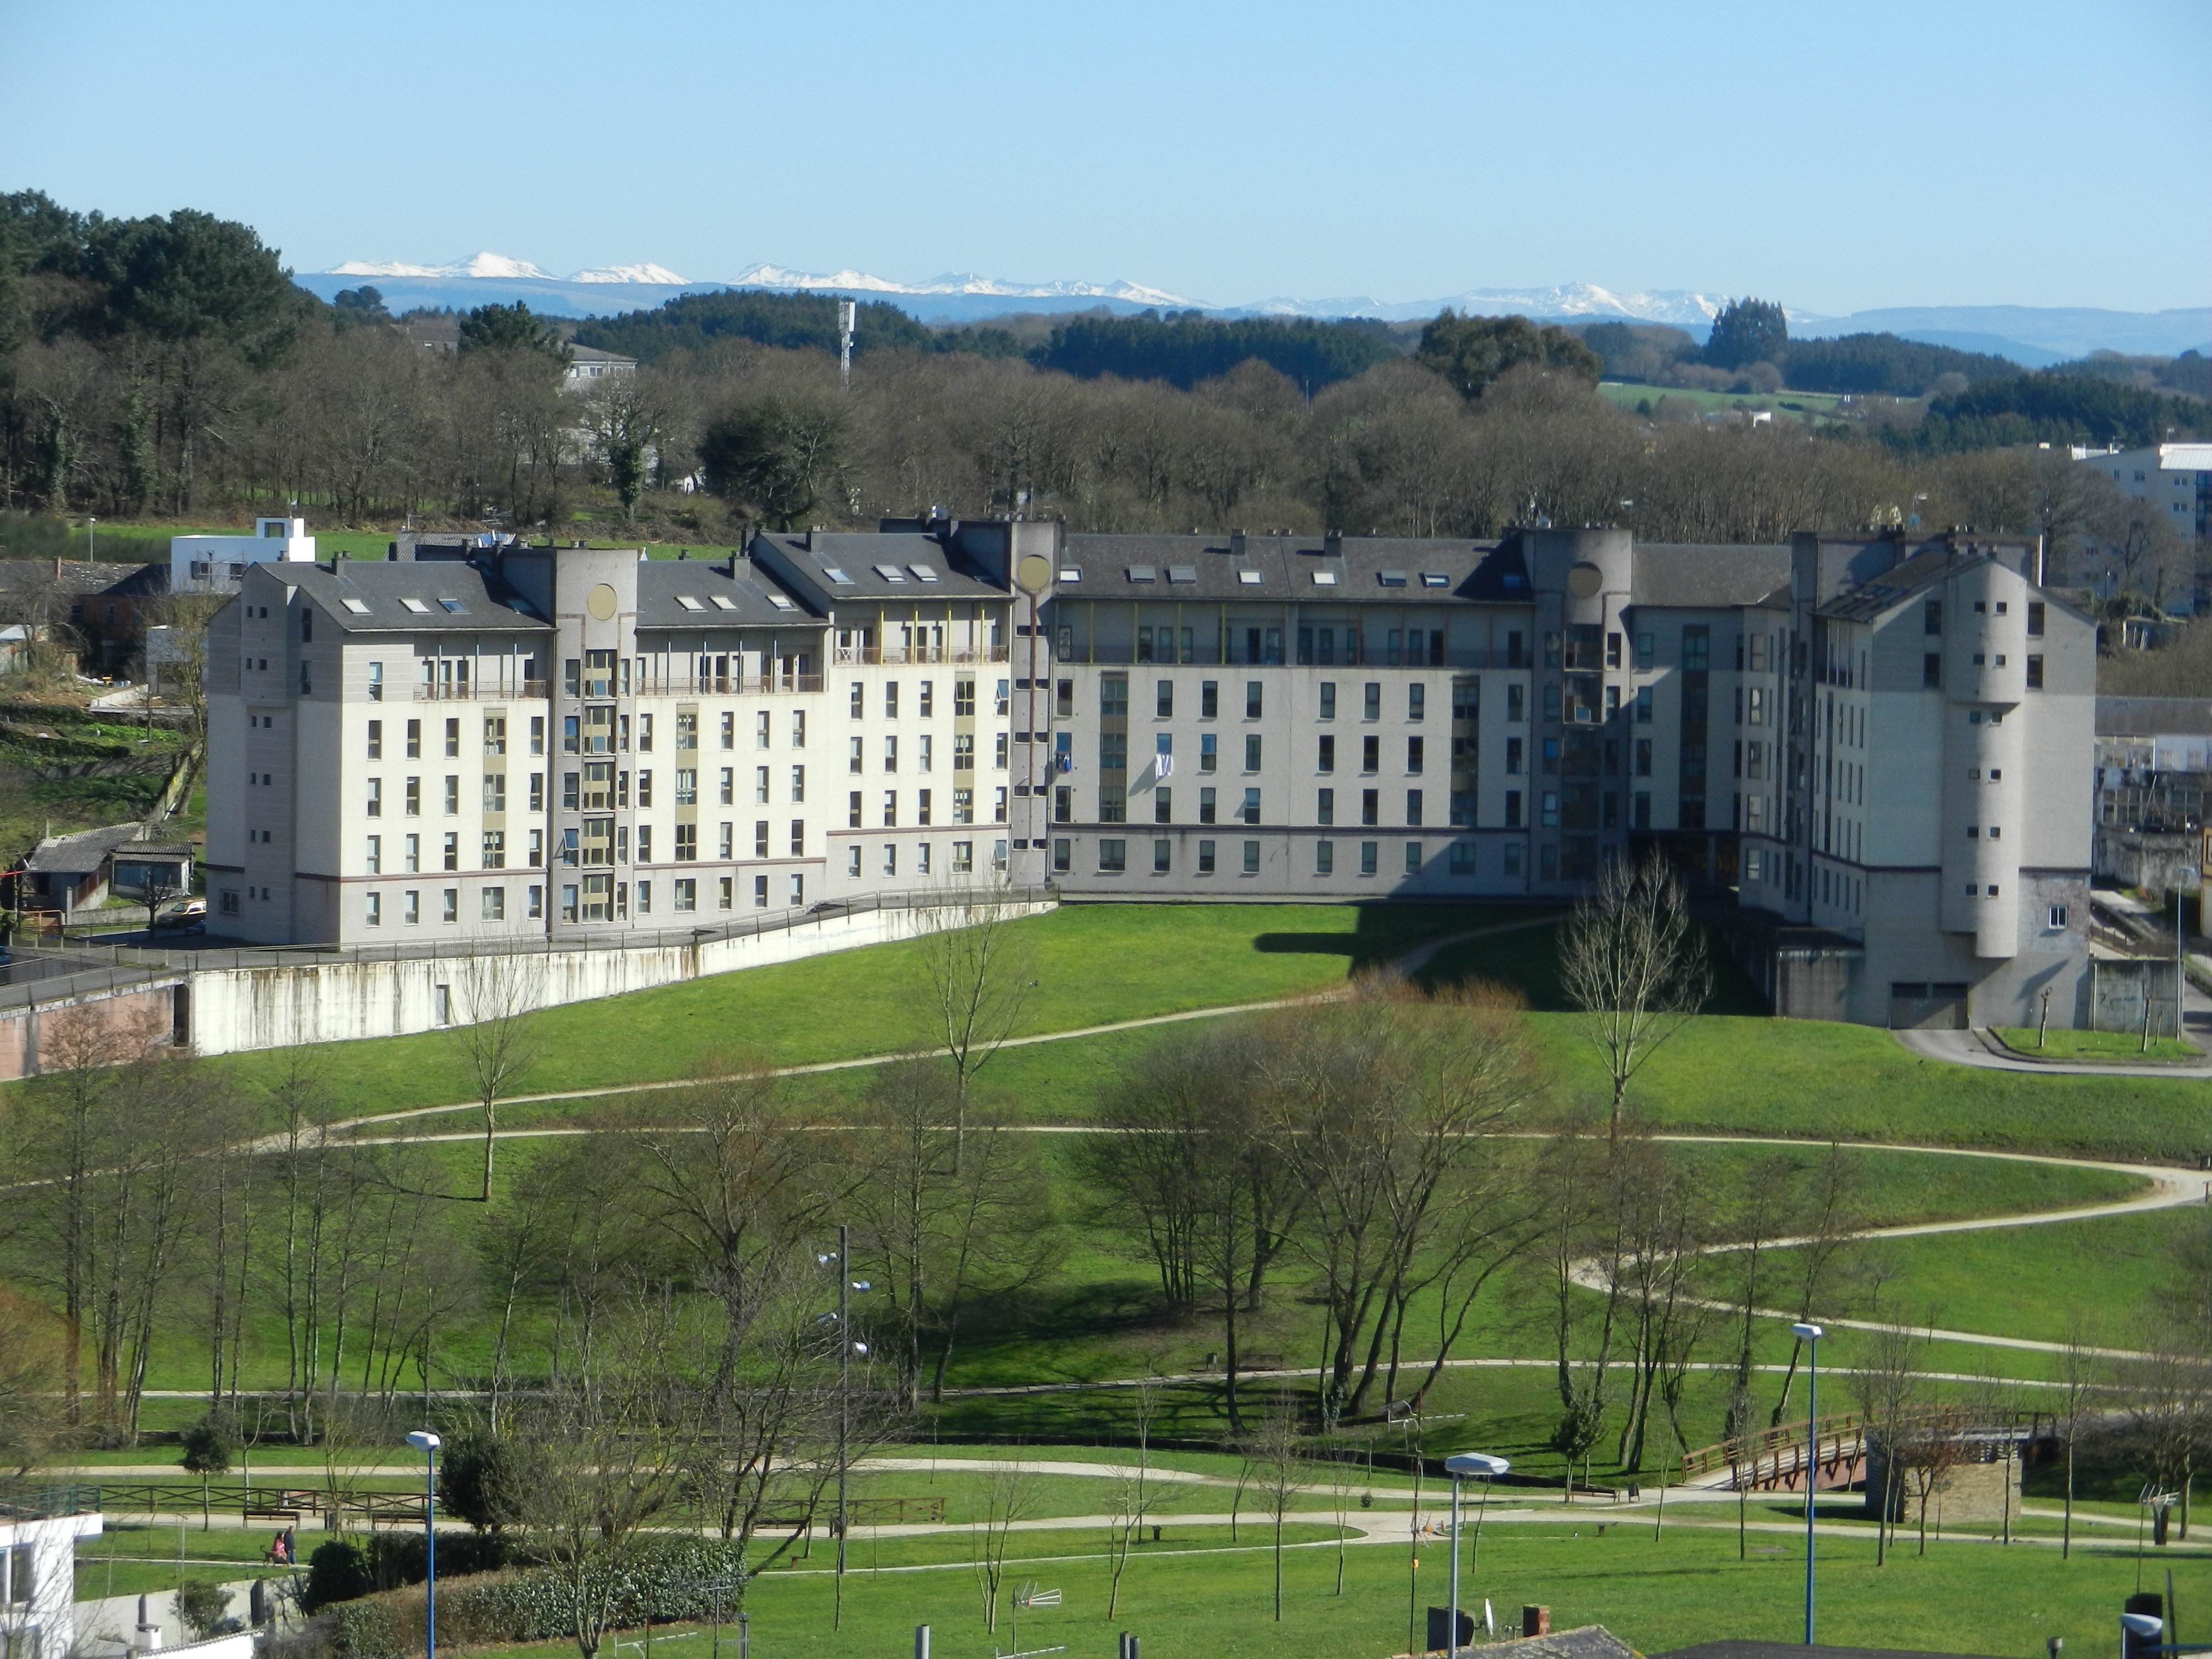
building, chateau, stadium, waterway, estate, residential area, park paradai, lugo city